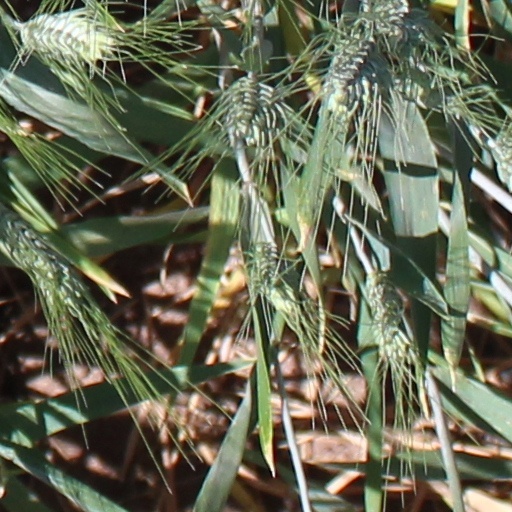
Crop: wheat